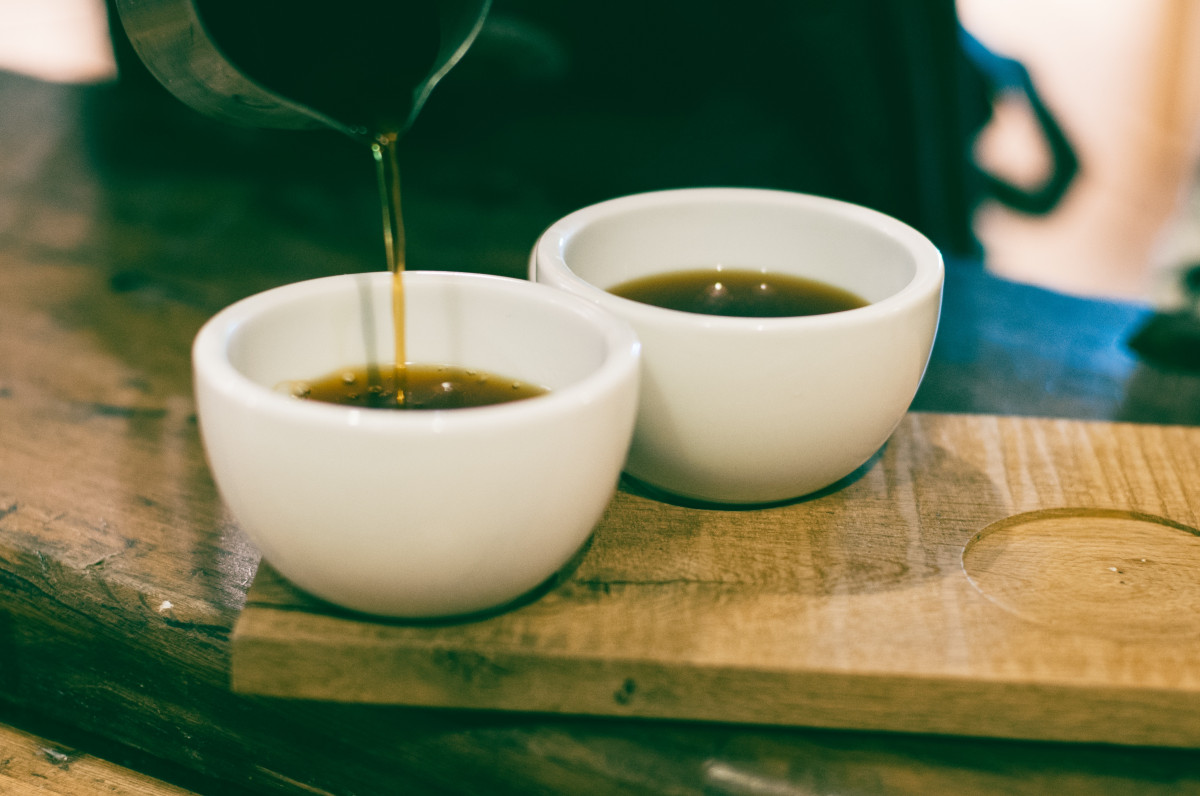
Tags: morning, flower, food, green, produce, ceramic, drink, candle, lighting, coffee cup